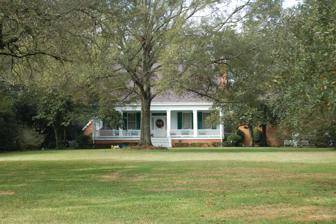
Building: Armitage (Schriever, Louisiana)
Country: United States of America
Year built: 1852
United States historic place Armitage U.S. National Register of Historic Places Nearest city Schriever, Louisiana Coordinates 29°45′51″N 90°48′59″W / 29.76417°N 90.81639°W / 29.76417; -90.81639 ( Armitage ) Area 3 acres (1.2 ha) Built 1852 ; 173 years ago ( 1852 ) Architectural style Greek Revival NRHP reference No. 84001366 Added to NRHP April 12, 1984 Armitage is a historic house on a former plantation in Schriever, Louisiana , U.S.. It was built in 1852 for Francis L. Mead, who lived in the house until 1859, when it was purchased by Charles B. Armitage, his stepson-in-law. It was later acquired by Darden Roundtree, and inherited by his four sons. In 1948, it was purchased by Frank Wurzlow and his wife, and they restored it. The house was designed in the Greek Revival architectural style . It has been listed on the National Register of Historic Places since April 12, 1984. References